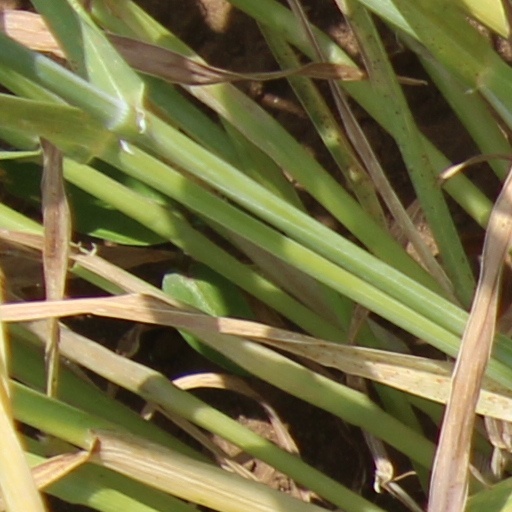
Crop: wheat